Question: Please indicate a possible affordance area of the javelin that can be used for throwing
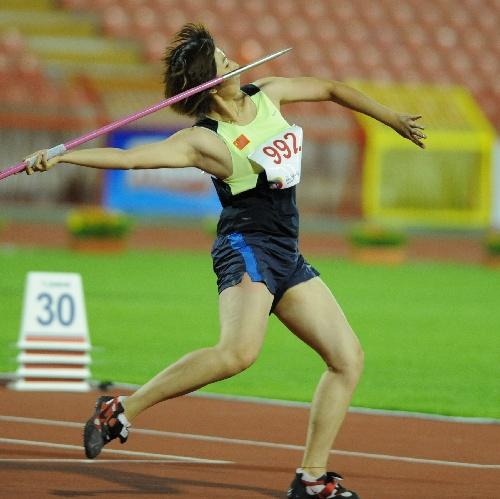
Answer: [2.941, 40.503, 297.635, 185.809]